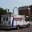
Label: ambulance